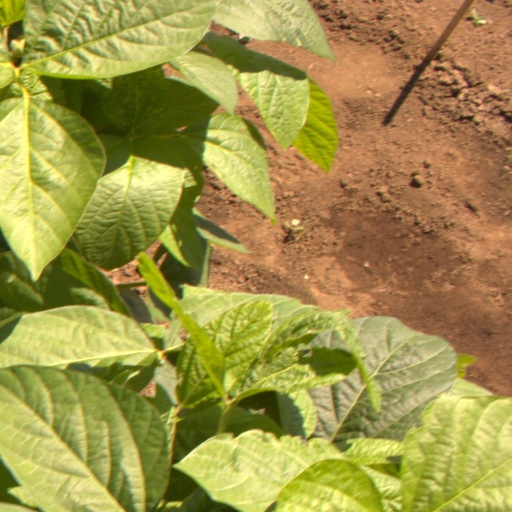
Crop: soybean